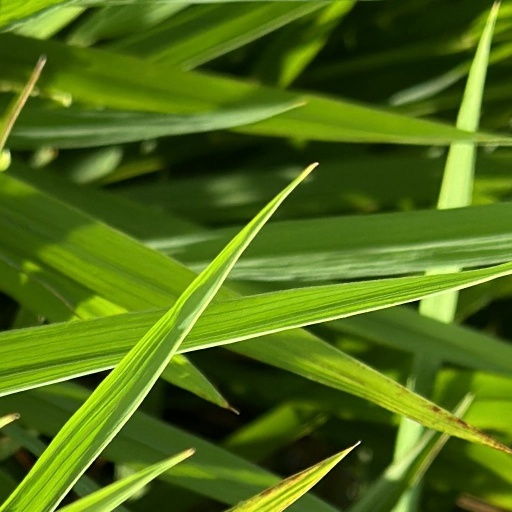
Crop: rice